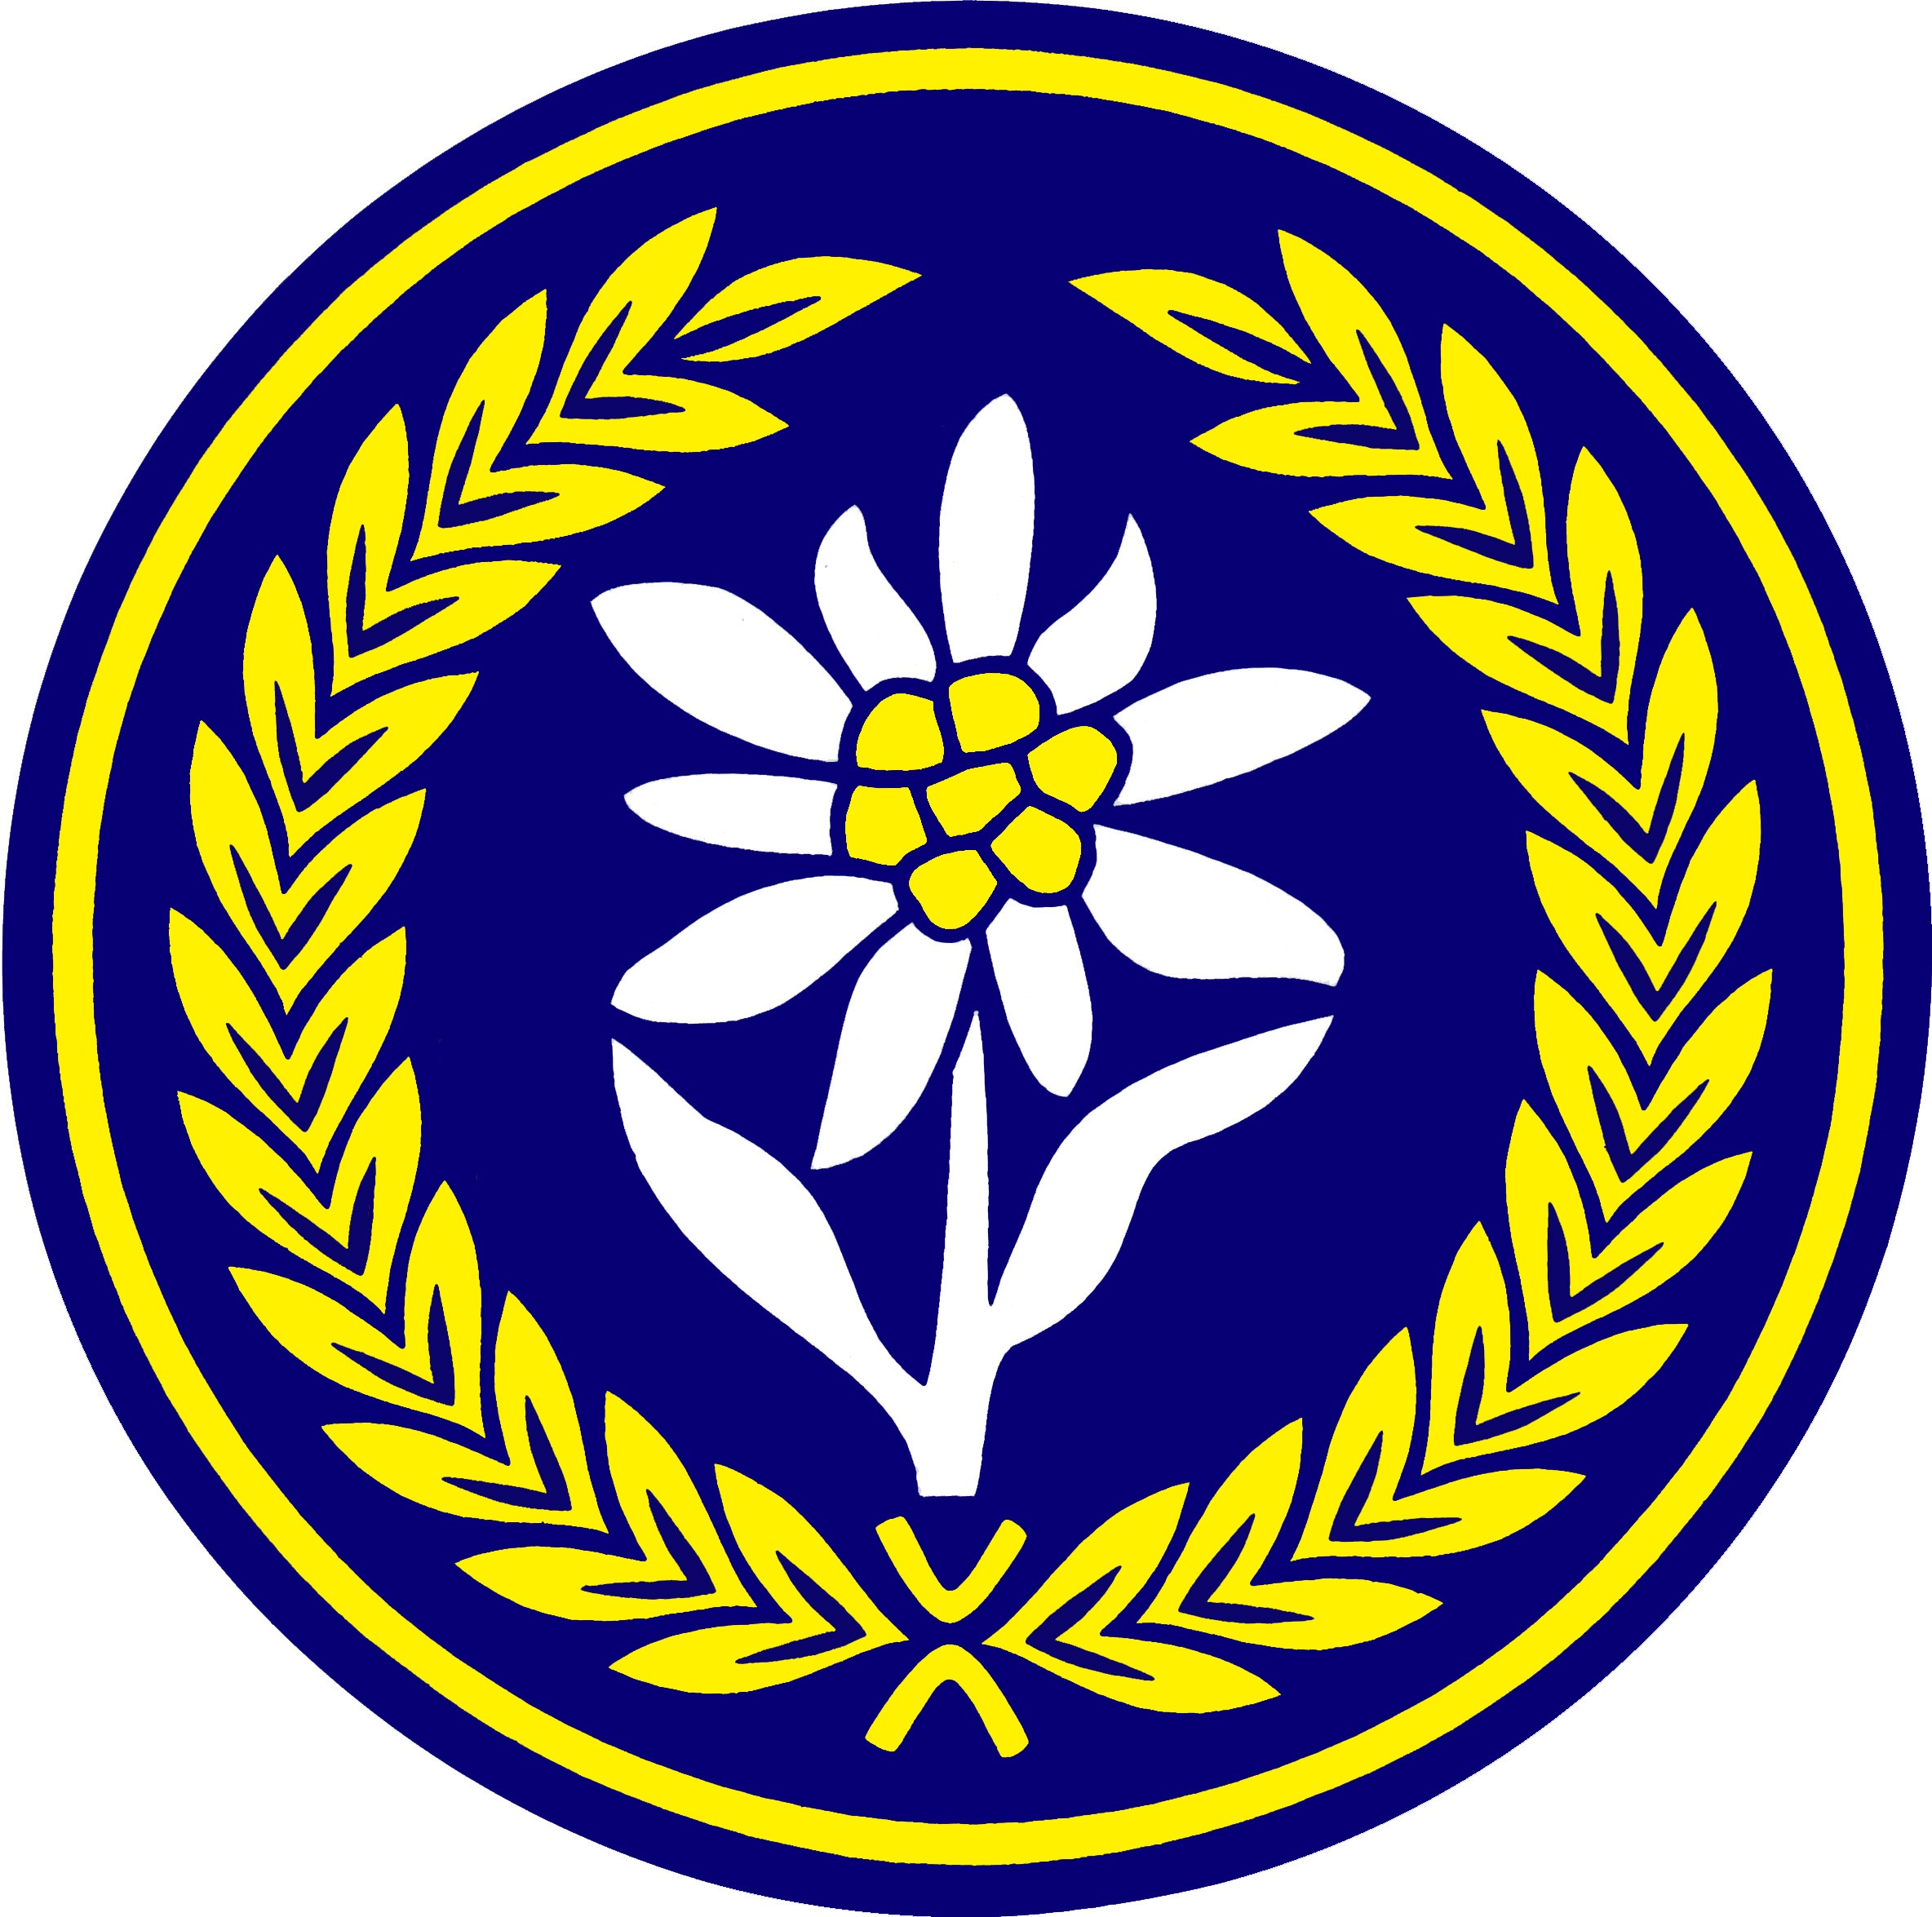
military, line, symbol, circle, emblem, illustration, badge, brigade, clip art, dishware, membership, rifle highland brigade